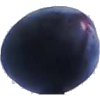
Label: Plum 3